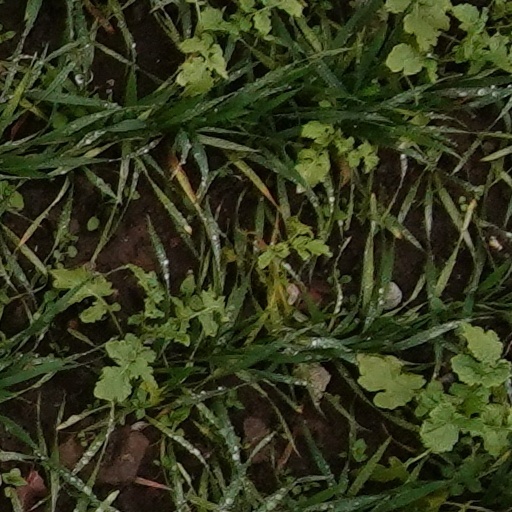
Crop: wheat